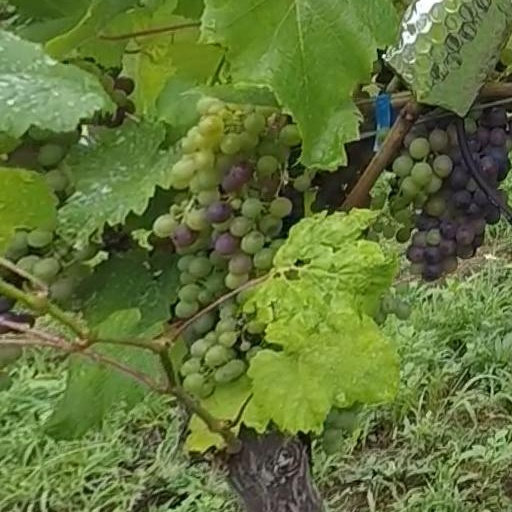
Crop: grape